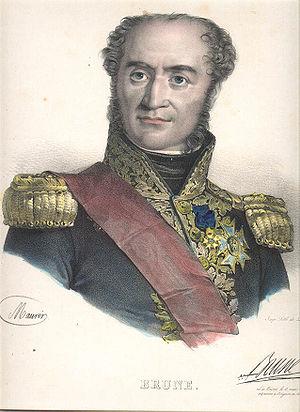
De nombreuses personnalités sont liées à l'histoire du territoire d'Avignon et de sa ville. Qu’ils y soient nés ou simplement fortement liés, on trouve des personnalités religieuses comme des papes ou des cardinaux, des personnalités politiques présentes ou passées, des militaires, des sportifs, des artistes, qu’ils soient sculpteurs, peintres, bâtisseurs, chanteurs, écrivains et poètes dont plusieurs membres du Félibrige.
Brive-la-Gaillarde, couramment appelée simplement Brive, est une commune de la France, sous-préfecture de la Corrèze, en région Nouvelle-Aquitaine. C'est la ville la plus peuplée du département. Les habitants de Brive sont appelés les Brivistes.